Sikorsky H-60

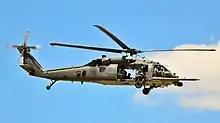
United States Air Force HH-60G Pave Hawk

The Sikorsky H-60 is a family of military helicopters built by Sikorsky Aircraft.